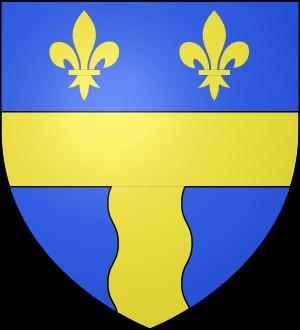
L’abbaye de Bourras, de Bourads ou de Bouras, est une ancienne abbaye cistercienne située à Saint-Malo-en-Donziois près de Châteauneuf-Val-de-Bargis, dans la Nièvre.